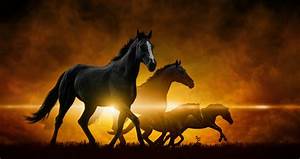
Label: horse